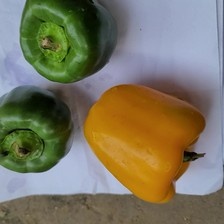
Label: capsicum